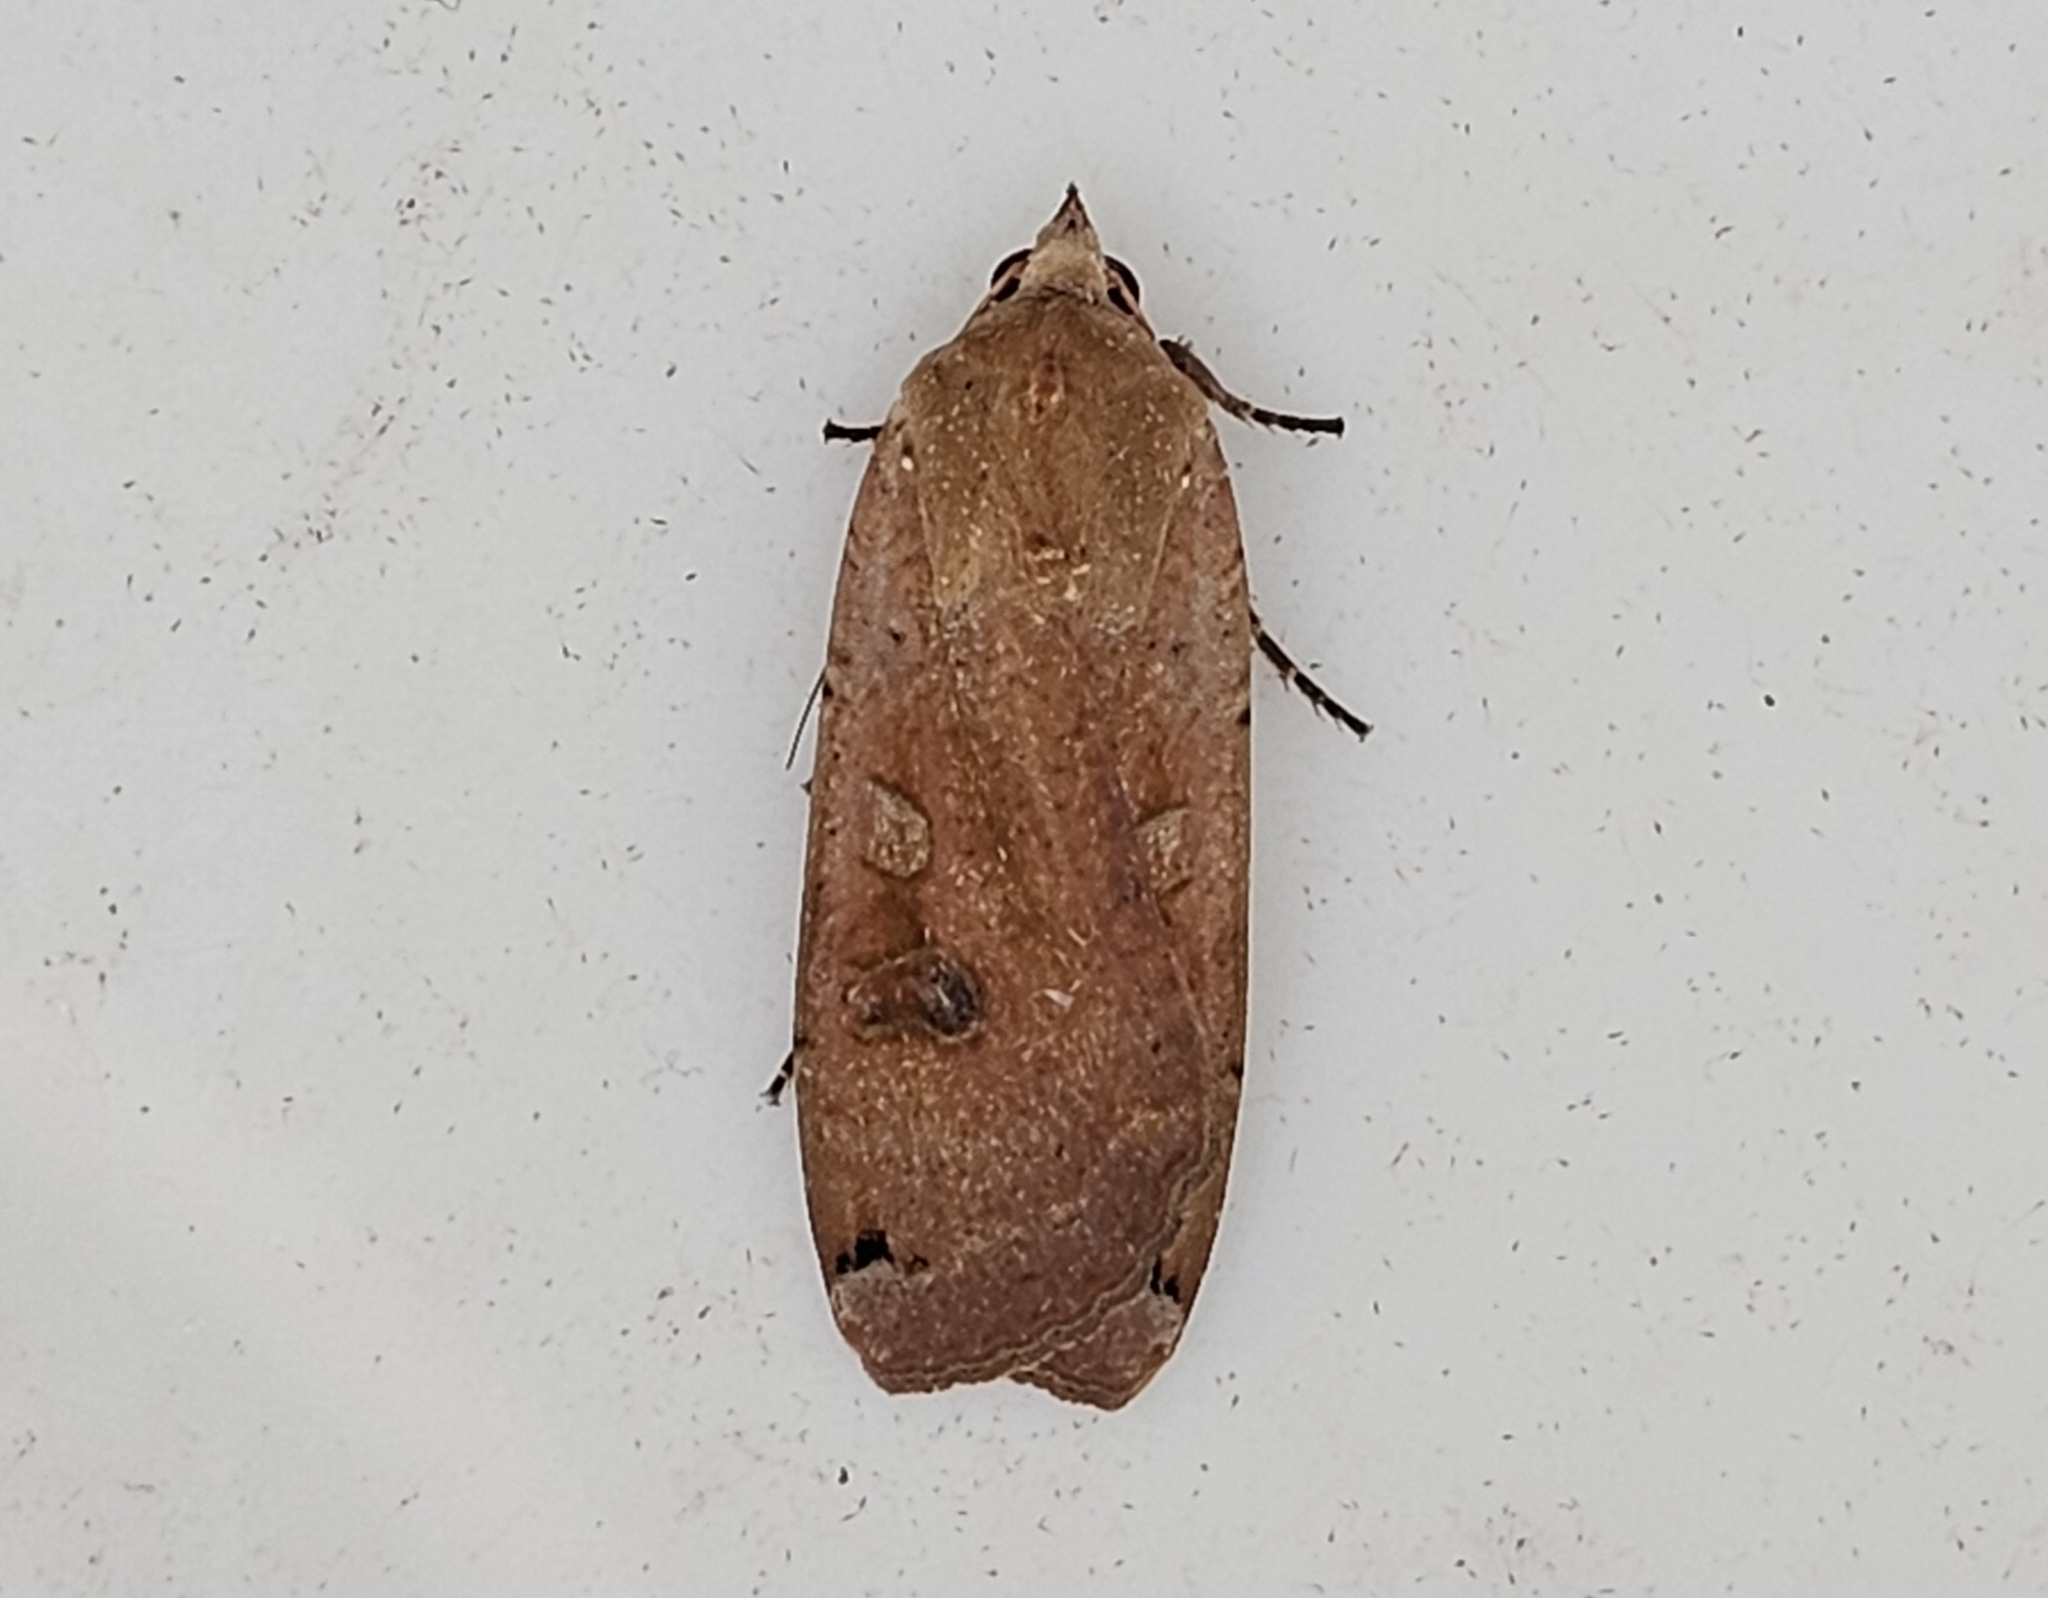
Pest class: cutworms